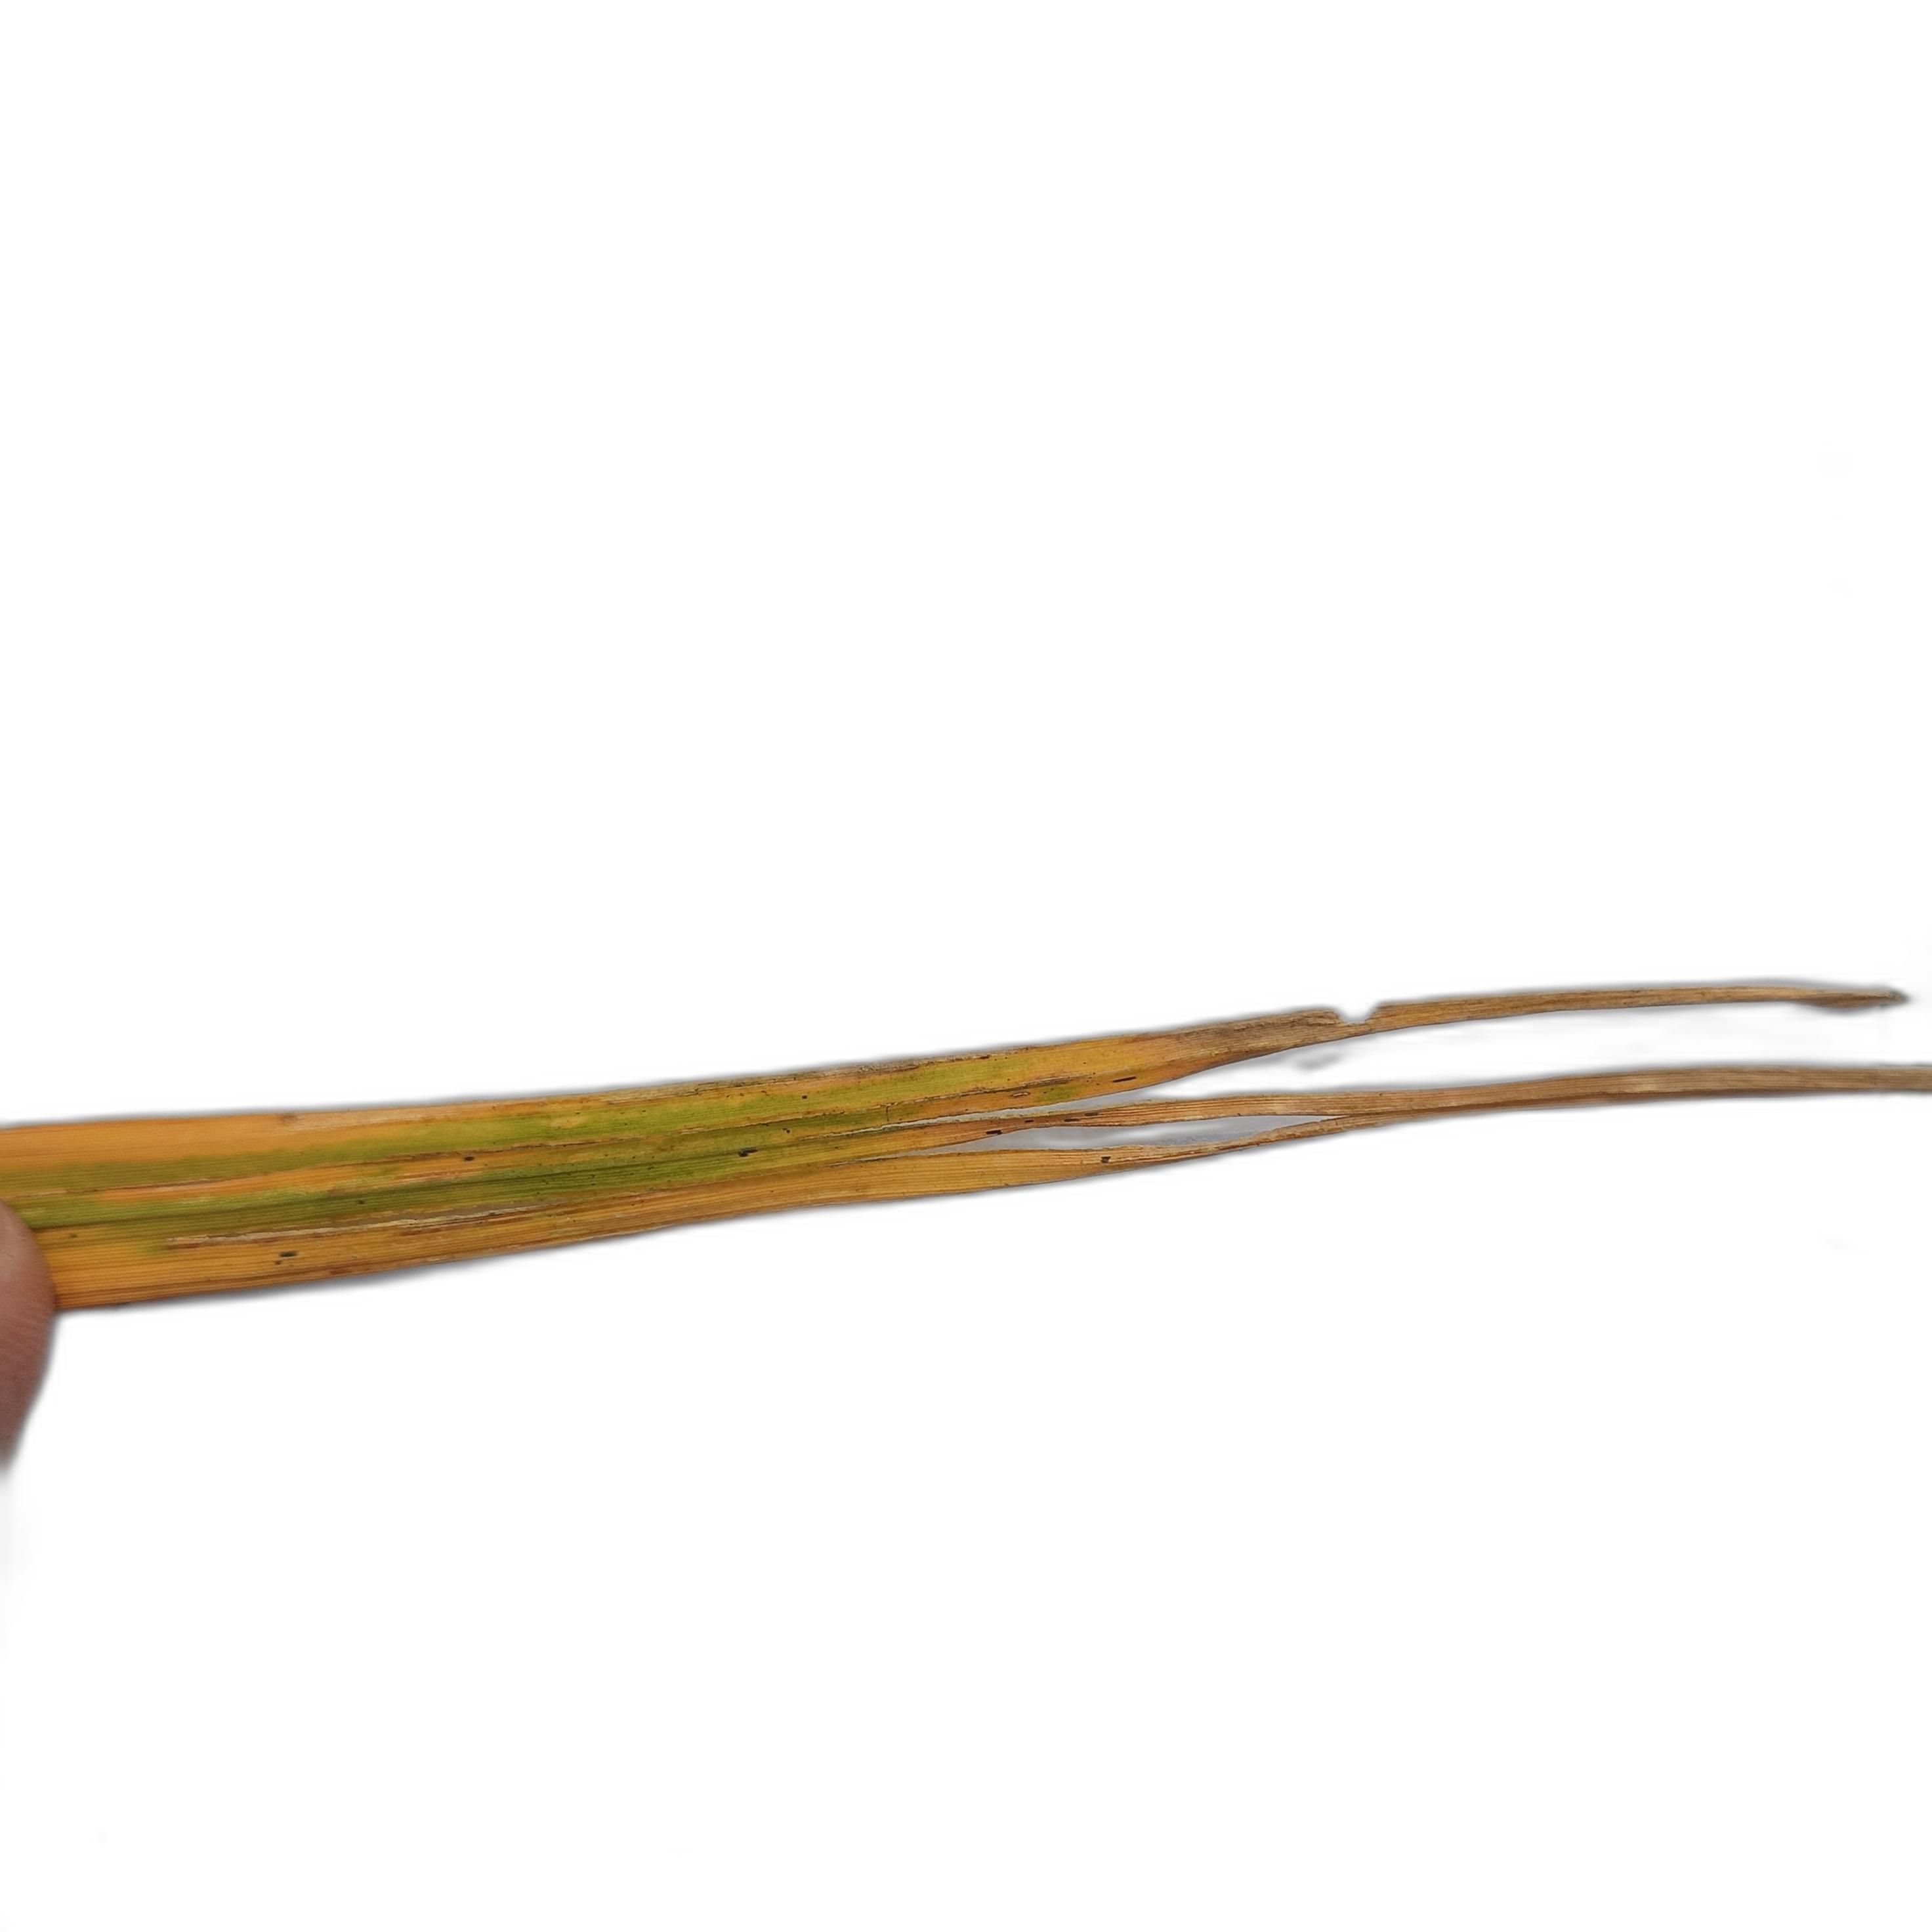
Label: Leaf Scald